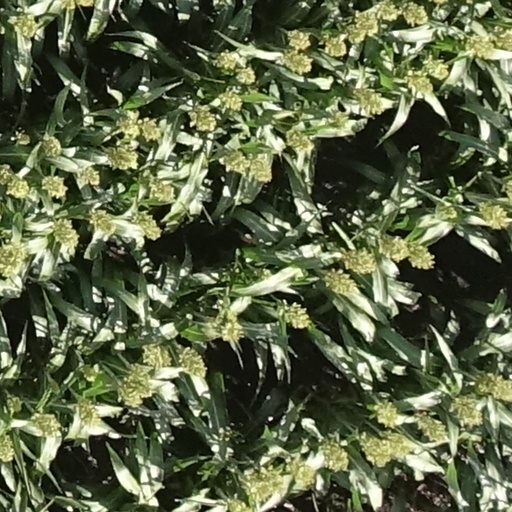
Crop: sorghum